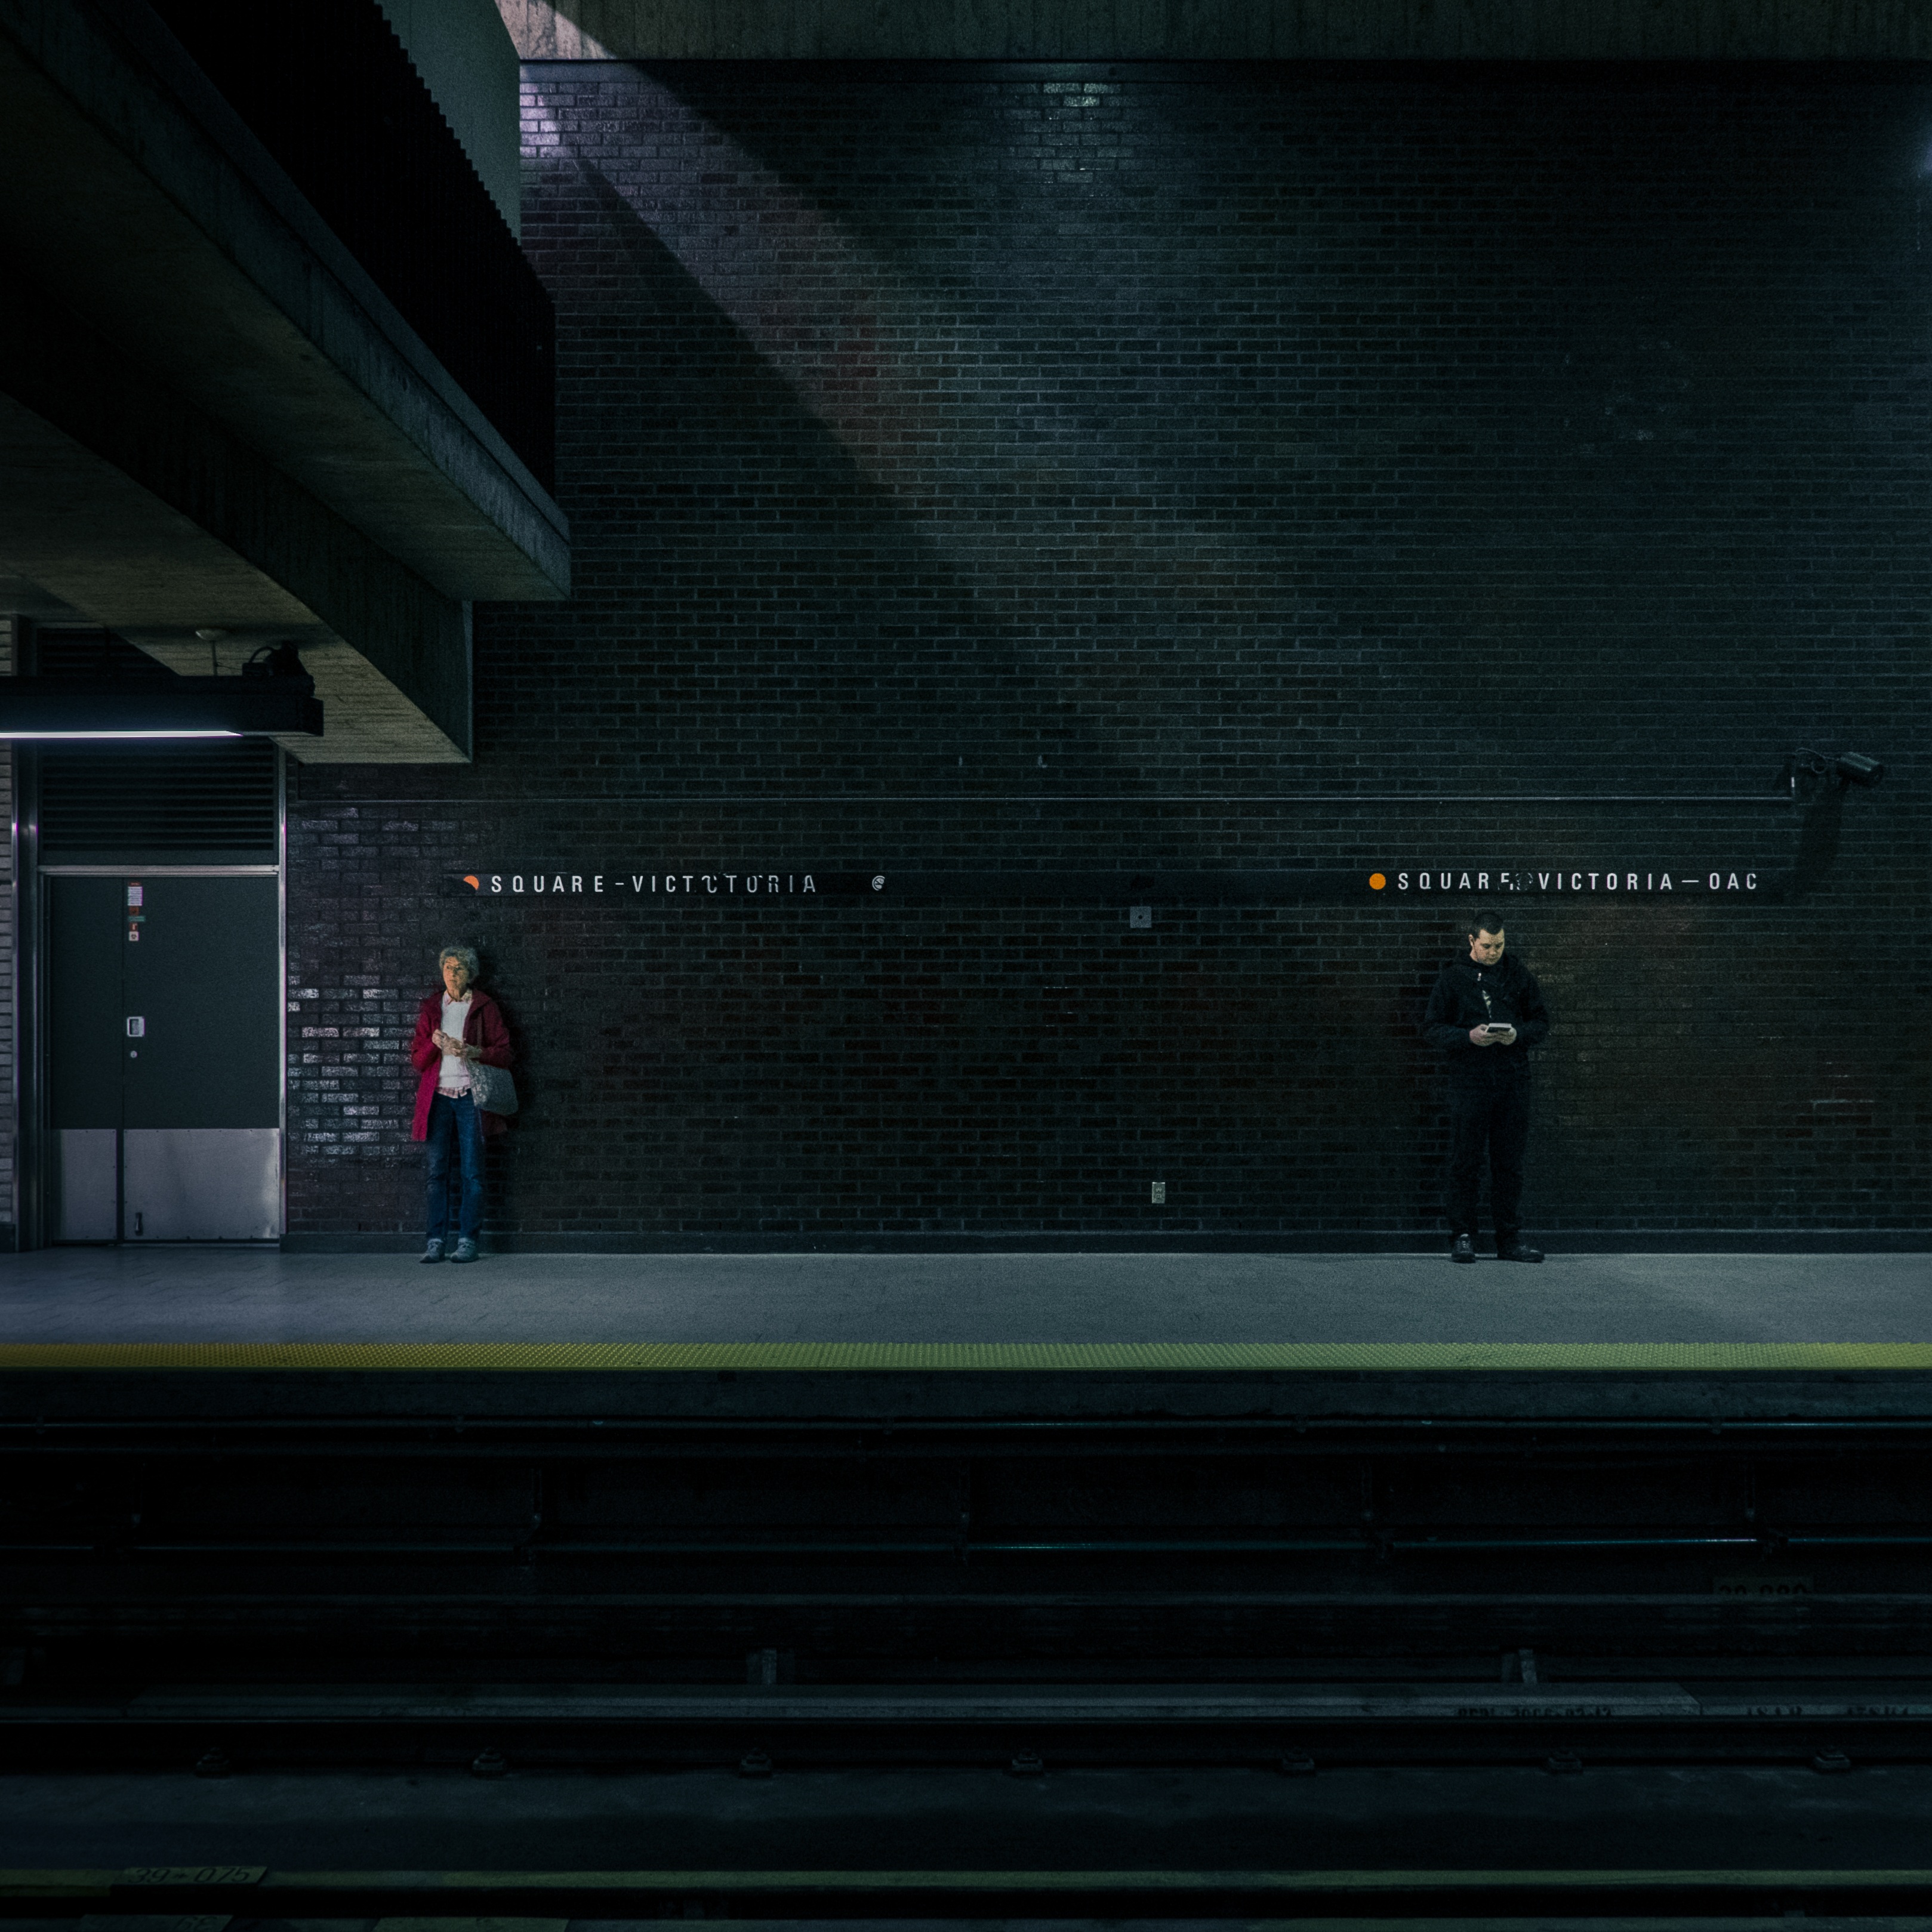
light, structure, night, moody, dark, transport, platform, darkness, black, lighting, stage, wait, scene, gloomy, patience, shape, timing, screenshot